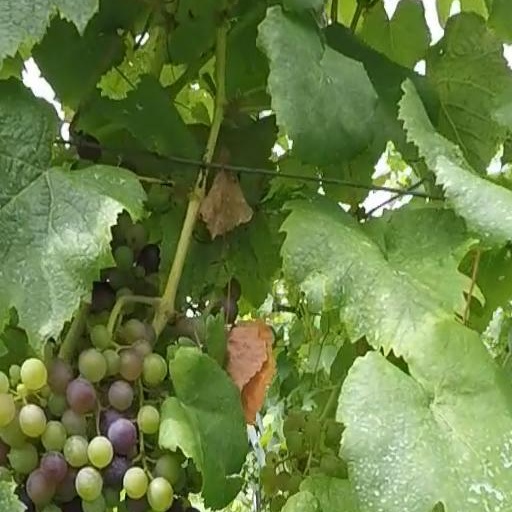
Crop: grape